Cuisine of Pará

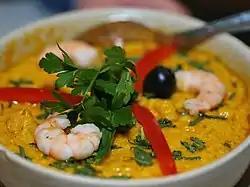
Vatapá

Duck in tucupi, Also known as "Pato no tucupi", This dish is made from duck meat, tucupi and "Acmella oleracea", known in Brazil as jambu. The herb is found in the Northern region of Brazil. The tucupi is a yellow broth extracted from cassava and needs to be stewed for a week. After being baked, the duck is cut into pieces and stewed in tucupi where it soaks for some time. Then, the jambu is boiled in water with salt, drained and put on the duck. It is served with rice and cassava flour.